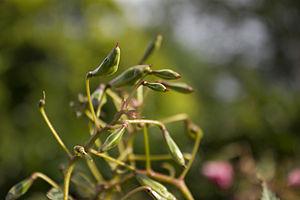
La Balsamine de l'Himalaya, Balsamine glanduleuse, Impatiente de l'Himalaya, Impatiente glanduleuse est une plante herbacée annuelle de la famille des Balsaminaceae.